French brig Palinure (1804)

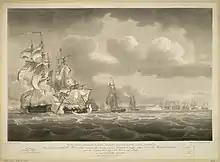
A view of passing under the batteries of the Île-d'Aix on 14 May 1806. "Pallas" (second right), after having run La "Minerve" on board. "Palinure", a part of the French Rochefort Squadron attends.

On the morning of 22 April 1808 in Grande Bourg Bay at Marie Galante, "Palinure" and "Pilade" encountered "Goree", under Commander Joseph Spear. In the resulting engagement "Goree" lost one man killed and four wounded; the French lost eight killed and 21 wounded. After about an hour "Palinure" and "Pilade" made off when they saw the schooner coming to "Goree's" assistance, followed a little while later by the frigate and the brig-sloop . "Superieure" exchanged some shots with the French brigs but the other two British vessels arrived too late actually to engage.